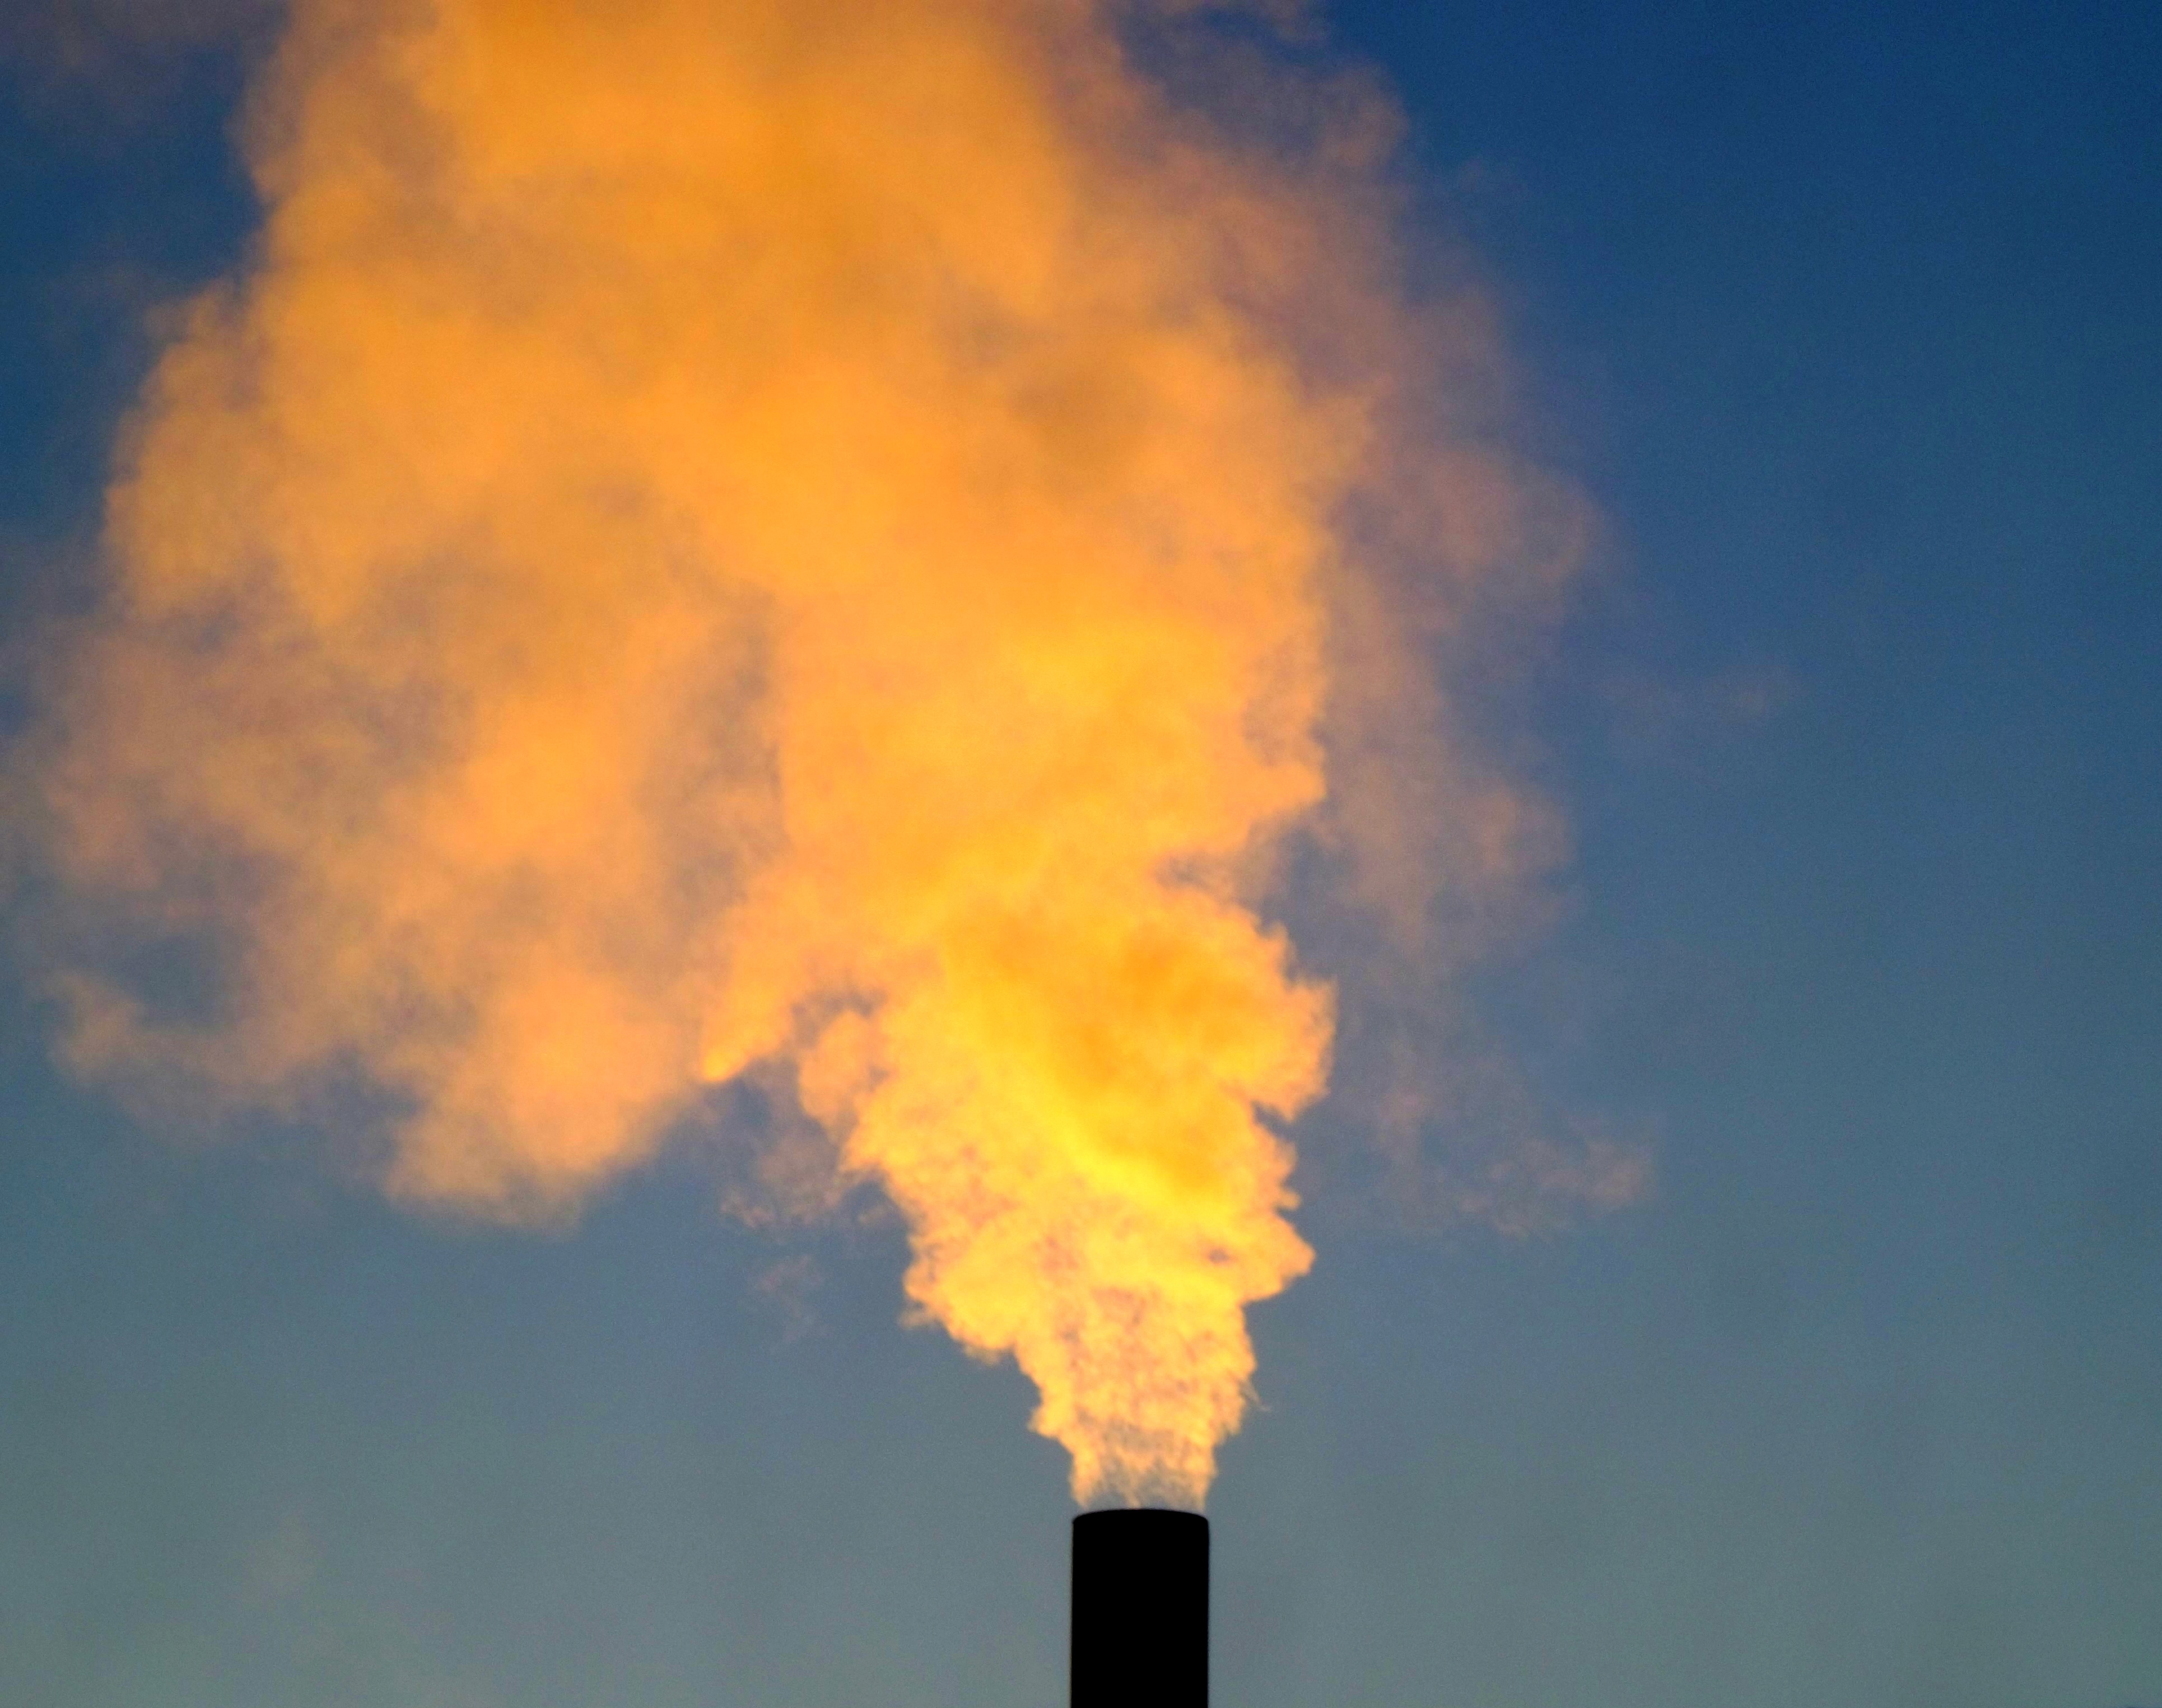
cloud, sky, sunset, steam, atmosphere, smoke, horn, cumulus, yellow, meteorological phenomenon, geological phenomenon, gas flare